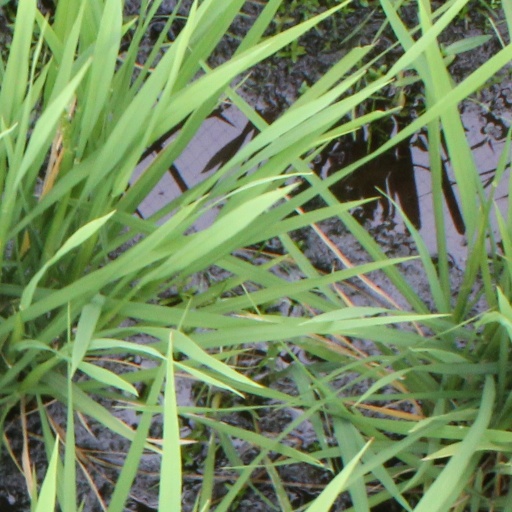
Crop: rice